Teen Maar

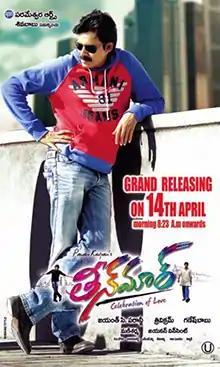
Theatrical release poster

Teen Maar is a 2011 Indian Telugu-language romantic drama film directed by Jayanth C. Paranjee from a screenplay written by Trivikram Srinivas. A remake of 2009 Hindi film "Love Aaj Kal," it stars Pawan Kalyan, Trisha, and Kriti Kharbanda. The music was composed by Mani Sharma. The film delves into the timeless nature of love, contrasting modern relationships with traditional ones. The film was released on 14 April 2011.